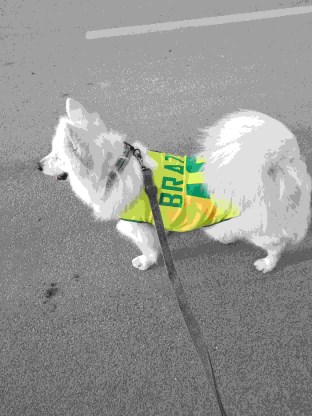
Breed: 2192-n000088-Samoyed